Coastal coal-carrying trade of New South Wales

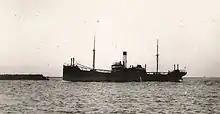
A sixty-miler enters Newcastle Harbour in 1923

A group of escaped convicts led by a married couple William and Mary Bryant were the first Europeans to find and use Australian coal, at the end of March 1791. They found "fine burning coal" near a "little creek" with cabbage tree palms 'about 2 degrees' north of Sydney, "after two days sailing". This first hand account of the discovery—written by one of the party James Martin—was found in a collection of manuscripts and published in 1937. The escapees never returned to Sydney and their discovery of the coal remained unknown, until after they were recaptured at Kupang. William Bryant also wrote an account that is now lost but William Bligh—later a governor of New South Wales—saw it, when he visited Kupang in 1792. Bligh made a summary of Bryant's account in his log and quoted him as saying, "Walking along shore towards the entrance of the Creek we found several large pieces of Coal—seeing so many pieces we thought it was not unlikely to find a Mine, and searching about a little, we found a place where we picked up with an Ax as good Coals as any in England—took some to the fire and they burned exceedingly well". It is likely that the location was near the entrance to Glenrock Lagoon, where coal is exposed, low in the sea cliff, and which was later the site of the Burwood Colliery.